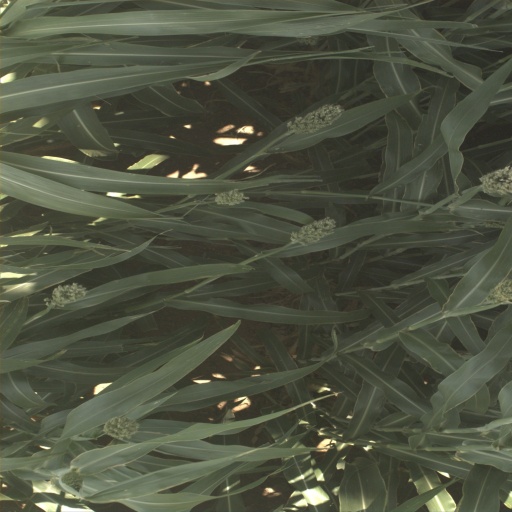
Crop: sorghum